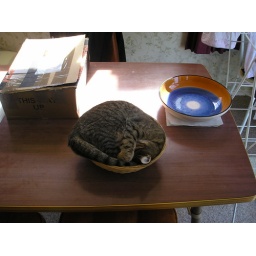
cat in a basket 4